The Devils of Loudun (opera)

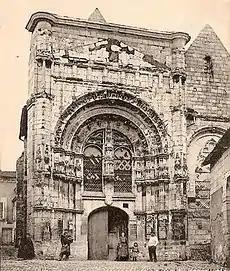
St. Peter's Church in Loudun

The libretto, written by the composer, is based on Erich Fried's German translation of John Whiting's dramatization of Aldous Huxley's essay "The Devils of Loudun". The employment of existing literature as the basis for the librettos was not exclusive to "The Devils of Loudun"; instead, it became the invariant among Penderecki's four operas; namely "Paradise Lost", "Ubu Rex", and "Die schwarze Maske". The libretto is written in German (although both Polish and English adaptations exist) and it is fashioned into a series of thirty two scenes, which proceed, from one to another, quasi cinematically.